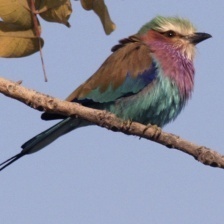
Species: LILAC ROLLER
Scientific name: CORACIAS CAUDATUS